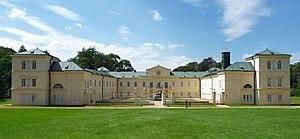
Le château Kynžvart (Région de Karlovy Vary, Tchéquie).